Daddy's Boy

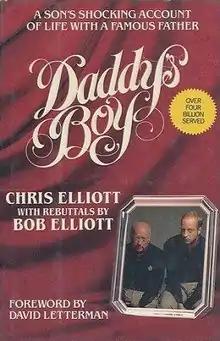
First edition

Daddy's Boy: A Son's Shocking Account of Life with a Famous Father is a 1989 book written by American author Chris Elliott and published by the Dell Publishing in the United States.